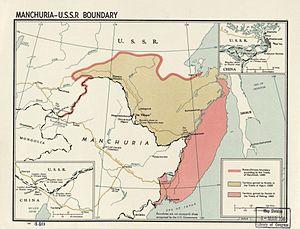
Les Chinois de Sibérie sont un groupe ethnique de la Fédération de Russie vivant sur le territoire de la Sibérie et en Extrême-Orient russe, deux régions appelées traditionnellement Sibérie.